Beach Heat: Miami

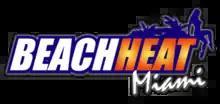

Beach Heat: Miami is an American dramedy television series set in Miami Beach, Florida. The show is fashioned after "Baywatch" and showcases the professional and personal lives of a motley crew of lifeguards. The show was shot exclusively in South Florida and lasted two seasons, with entirely different casts in each.